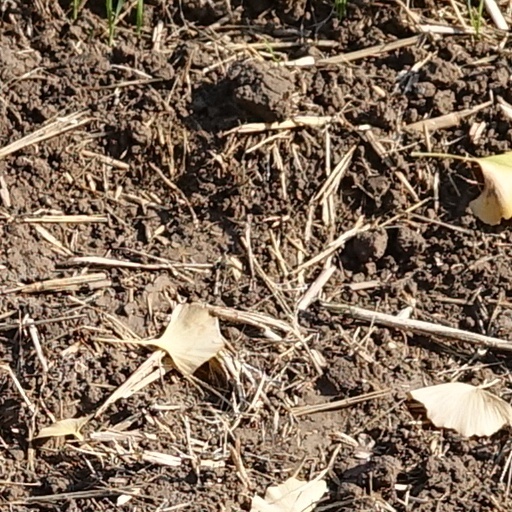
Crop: wheat